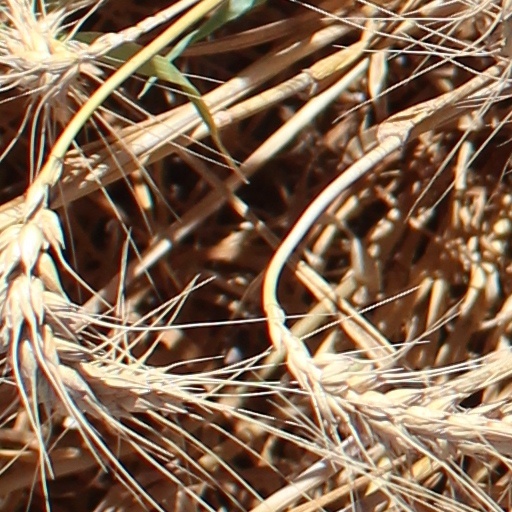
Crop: wheat